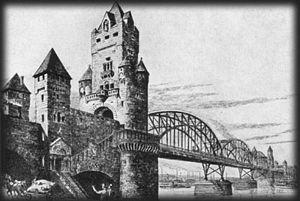
Franz Heinrich Schwechten, né à Cologne le 12 août 1841 et décédé le 11 août 1924 à Berlin, est un architecte allemand.